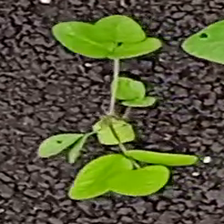
Weed species: Asian_Pigeonwings_(Clitoria Ternatea)